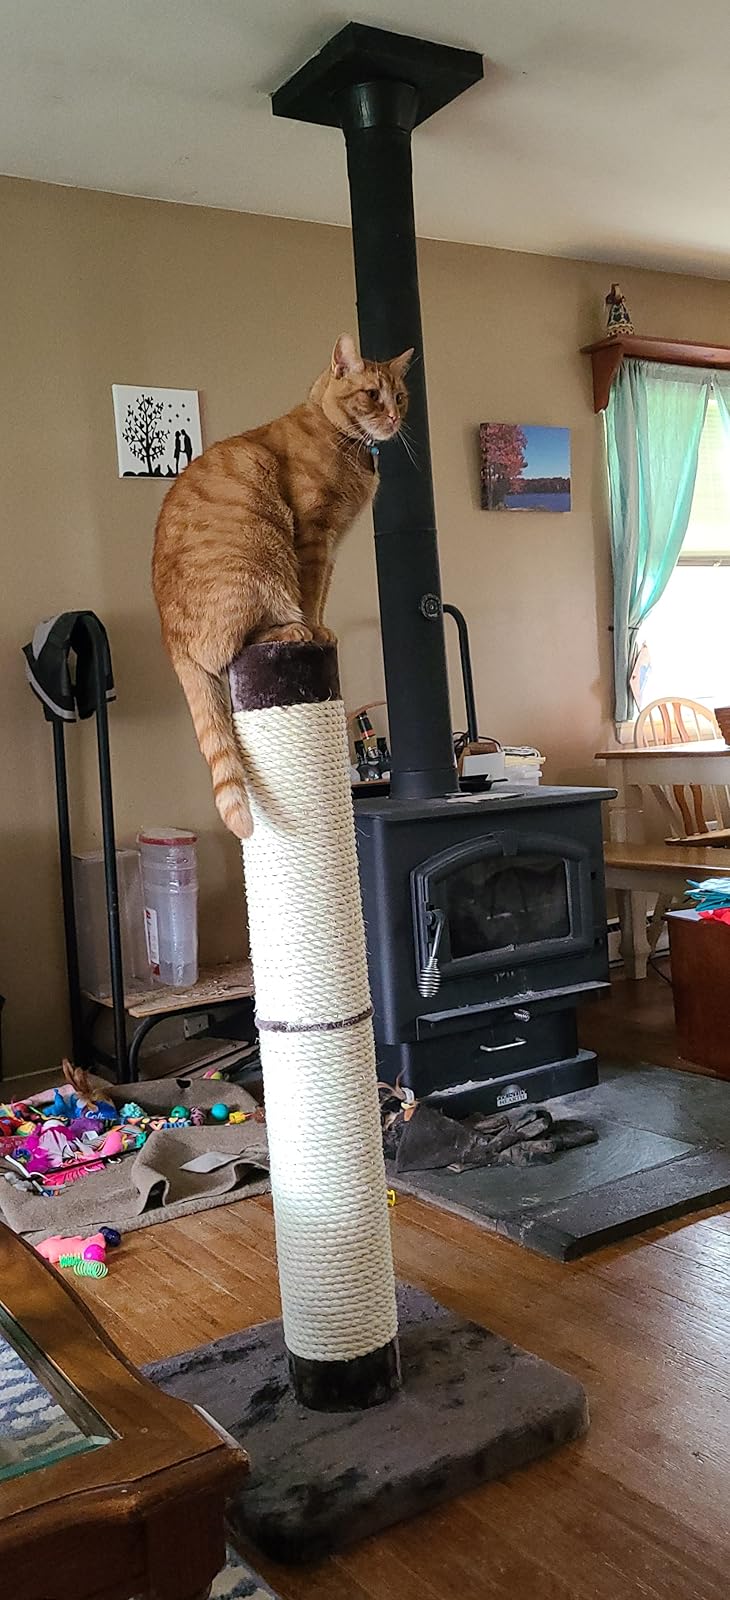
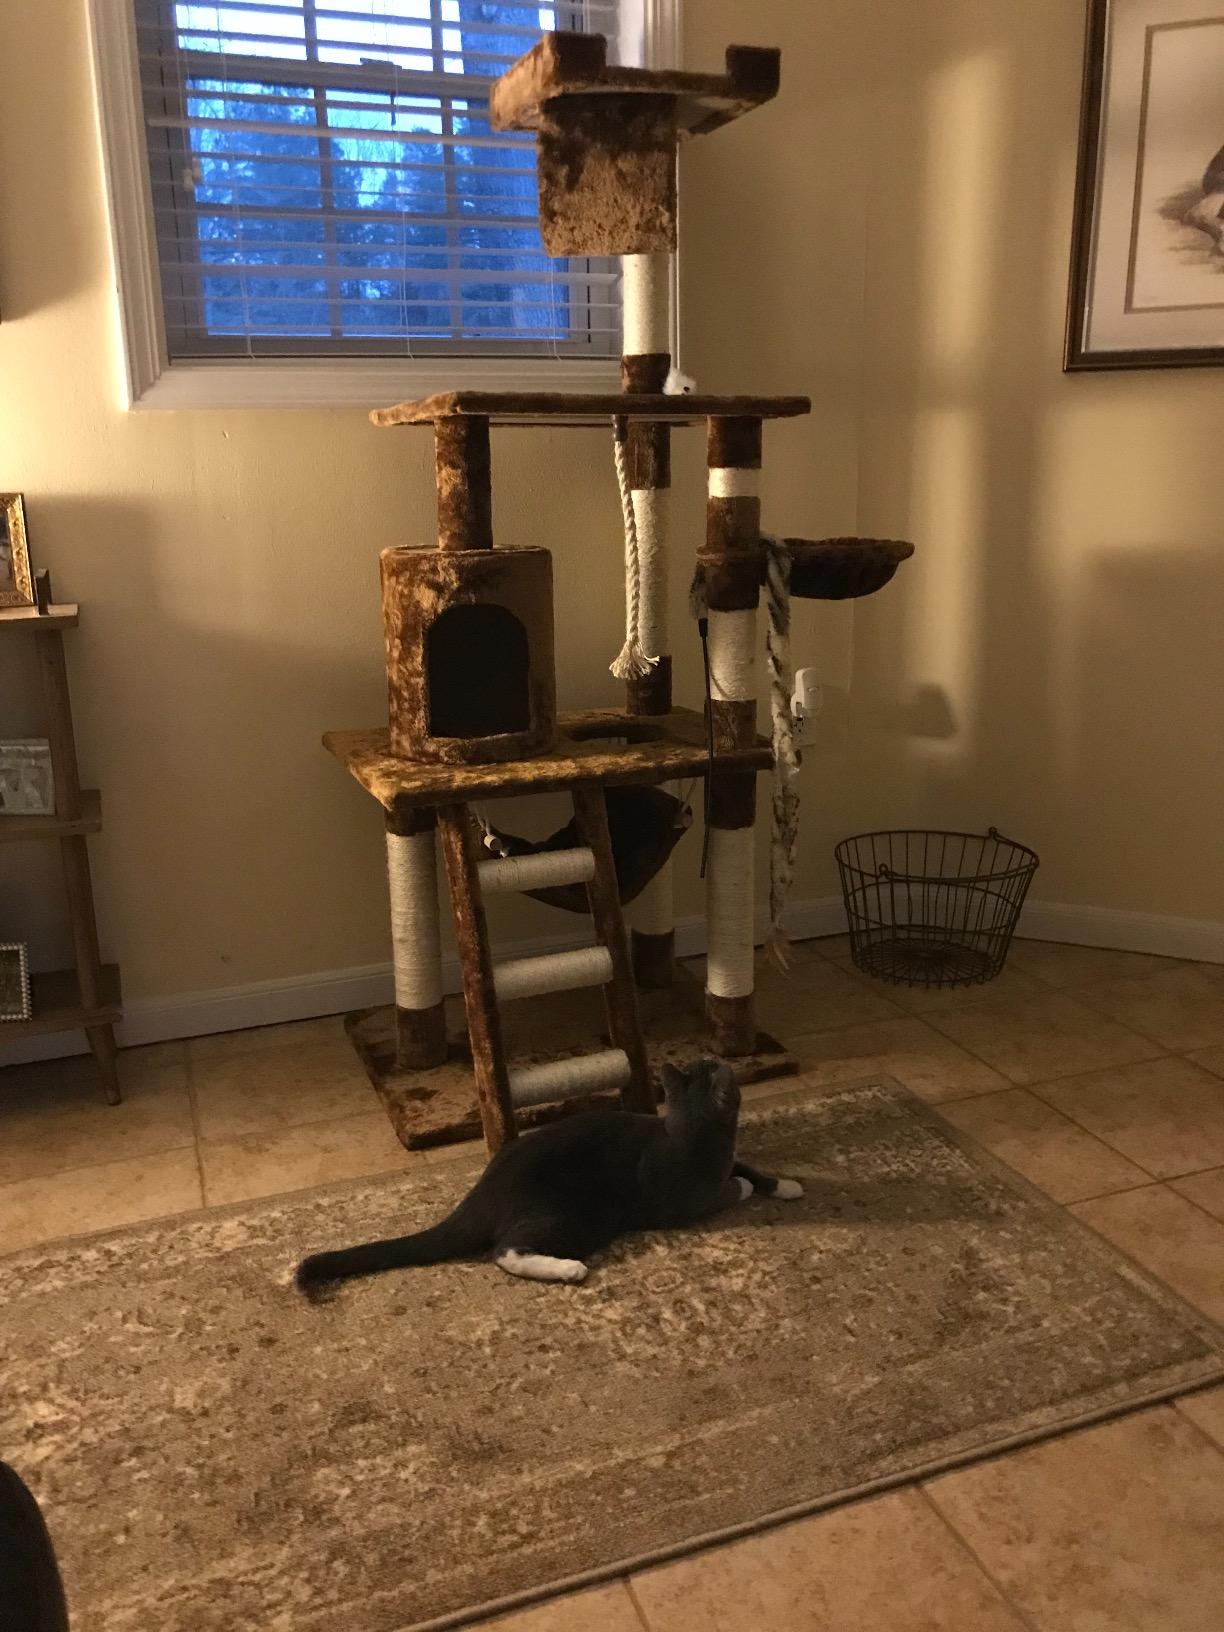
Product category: items_cat tree
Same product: no